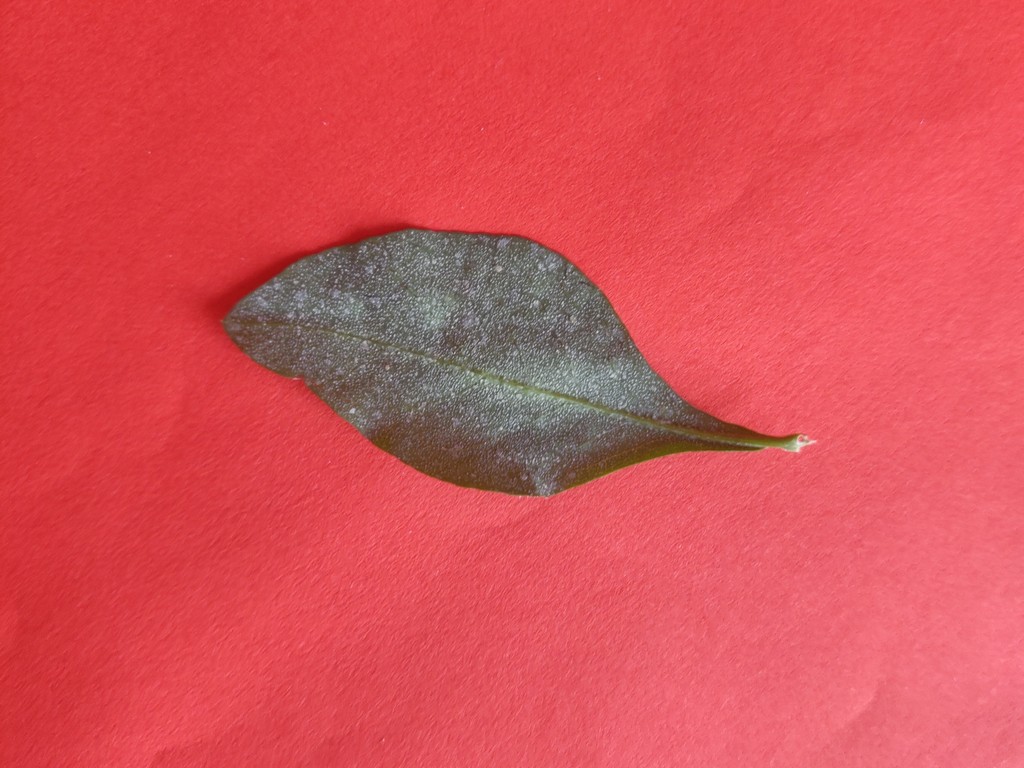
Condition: Unhealthy
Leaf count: single
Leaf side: back